Economy of Malaysia

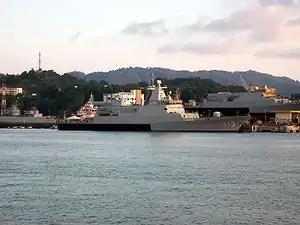
A Kedah-class warship, with another unit being built in the background

Malaysia has a large construction industry of over RM102.2 billion (US$32 billion). The highest percentage share was contributed by construction of non-residential buildings which recorded 34.6 per cent. This was followed by civil engineering sub-sector (30.6%), residential buildings (29.7%), and special trades (5.1%).